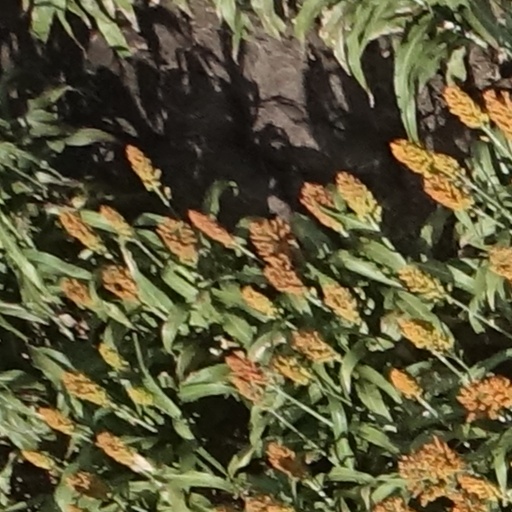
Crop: sorghum